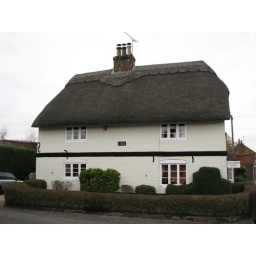
Old Sarum View, house with traditional thatched roof in Stratford-sub-Castle. This used to be the village shop until the 1970s.